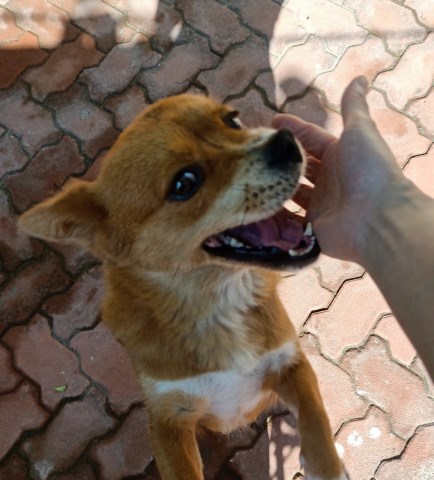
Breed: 3336-n000121-chinese_rural_dog